Hughes Helicopters

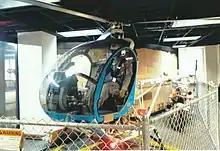
On display in the Phoenix Police Museum is the first helicopter, a Hughes Model 300C, used by the Phoenix Police Department in 1974

In 1947, Howard Hughes redirected the Hughes Aircraft Company's efforts from airplanes to helicopters. The effort began in earnest in 1948, when helicopter manufacturer Kellett Autogiro Corporation sold their latest design to Hughes for production. The XH-17 "Sky Crane" first flew in October 1952, but was commercially unsuccessful. In 1955 the company began building light helicopters when Howard Hughes split the helicopter production unit from the Hughes Aircraft Co., and reconstituted it with the Hughes Tool Co. as the Hughes Tool Co. Aircraft Division, with a focus on the production of light helicopters.